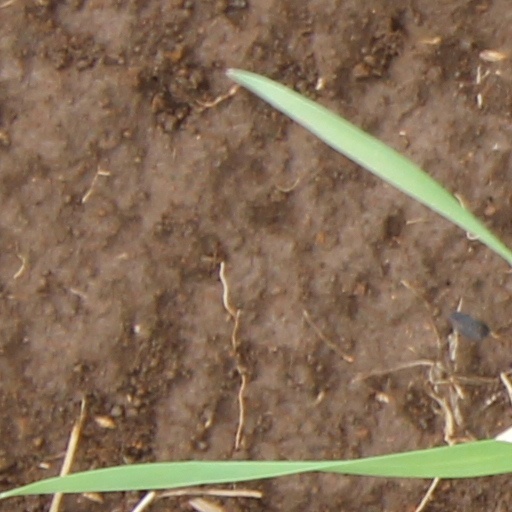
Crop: wheat